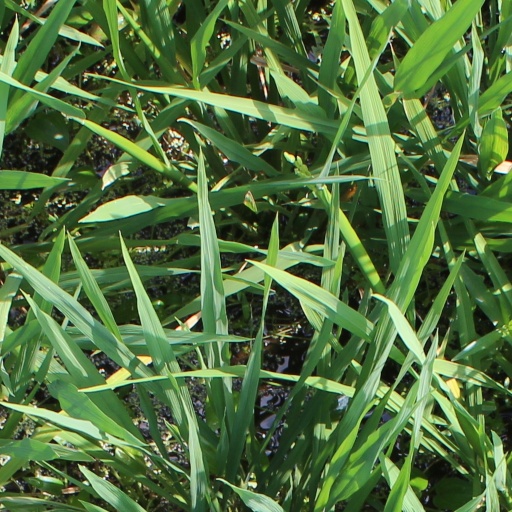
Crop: rice